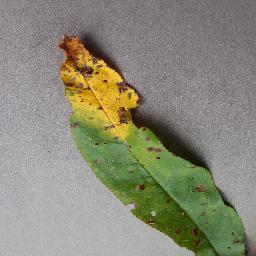
Label: Peach___Bacterial_spot